Ami Aaj Nasto Hoye Jai

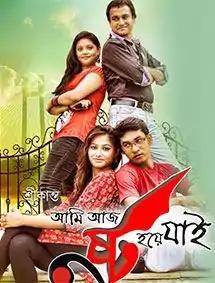
Theatrical release poster

The film commences as a photographer finds an unconscious girl on a sea beach. The girl is introduced as Mayurakshi (Piyali), who was trying to get herself over a dark past. The photographer tried to disentangle the mysteries of Mayurakshi's past, so that he can help her in returning to normal life.